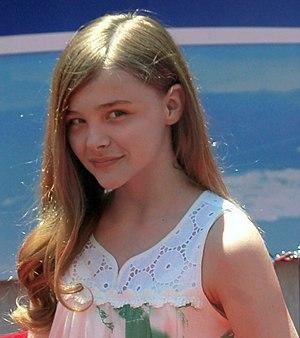
Chloë Grace Moretz est une actrice et mannequin américaine, née le 10 février 1997 à Atlanta.